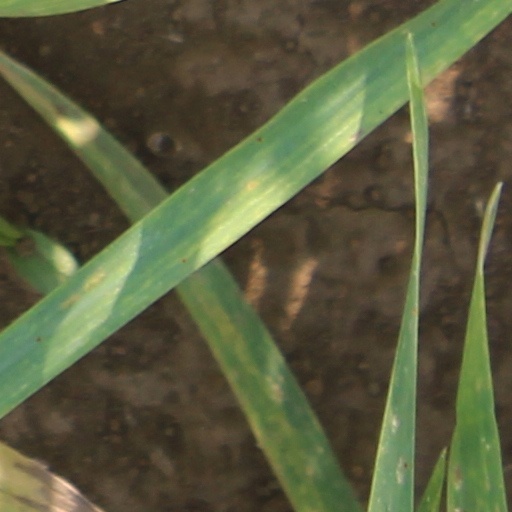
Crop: wheat